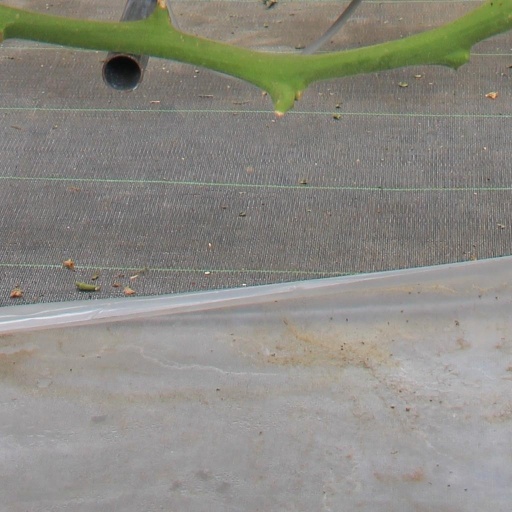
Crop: tomato